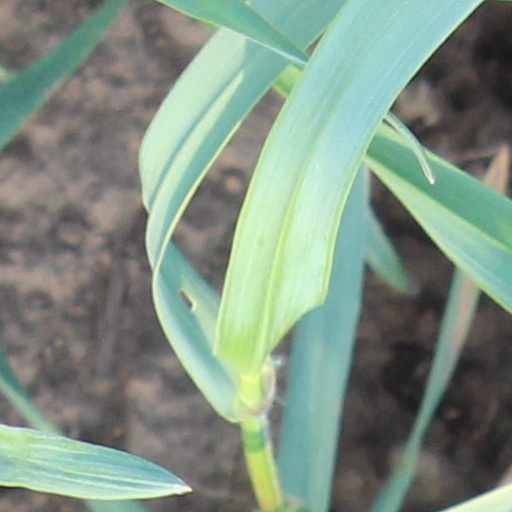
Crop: wheat